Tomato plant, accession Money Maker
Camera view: tilt-top (135 deg); turntable rotation: 150 degrees
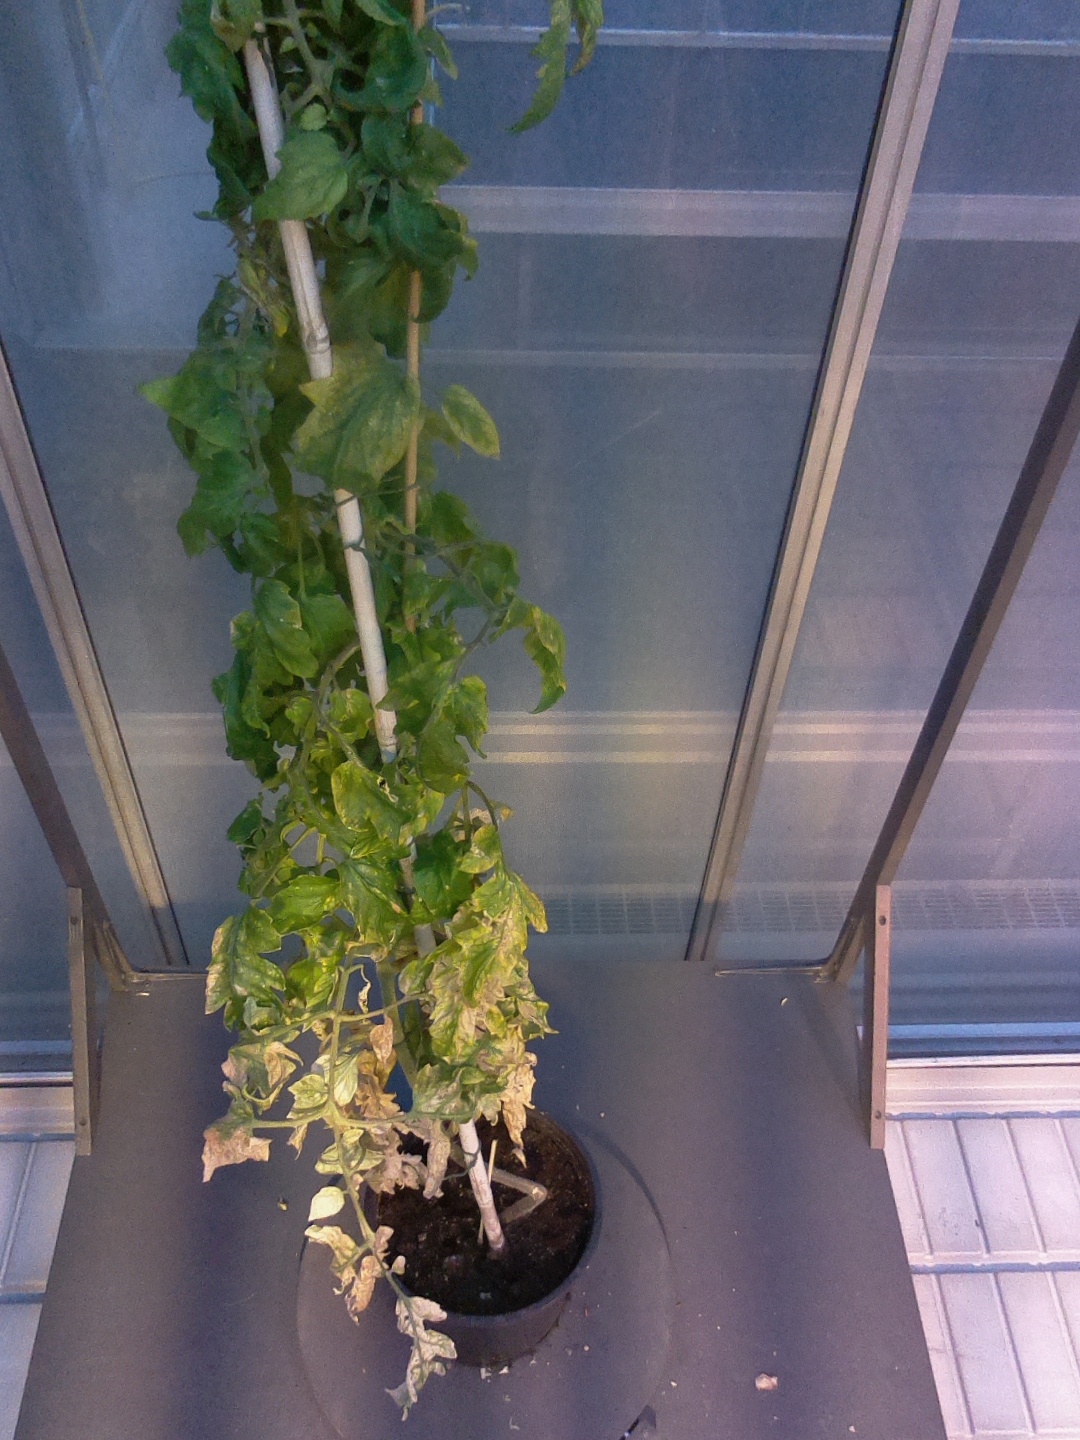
BBCH growth stage 79: 90% -100% of final fruit size